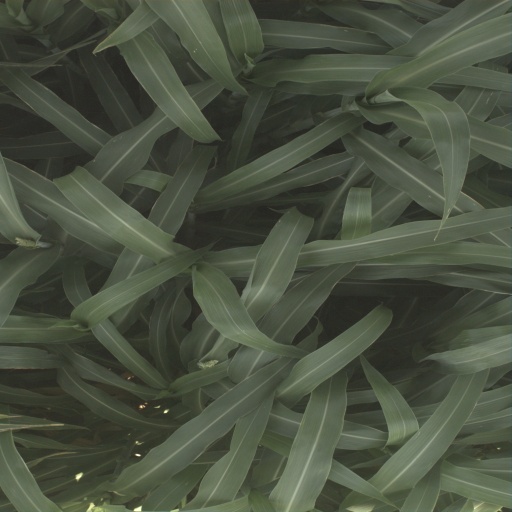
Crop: sorghum